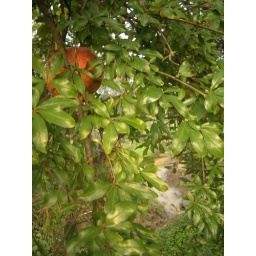
The stream by the fruit trees